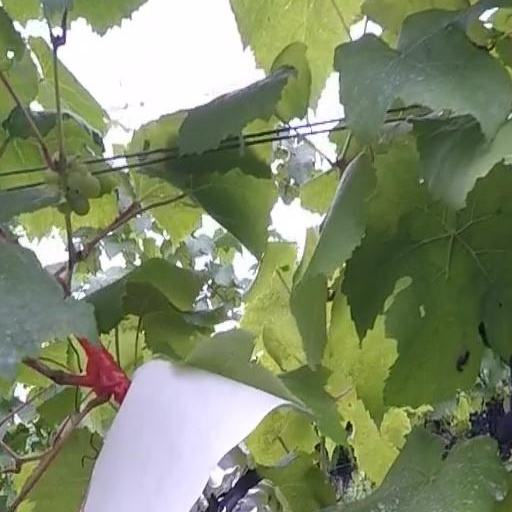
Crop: grape